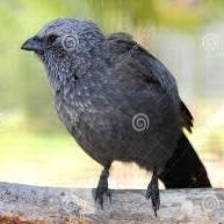
Species: APOSTLEBIRD
Scientific name: STRUTHIDEA CINEREA